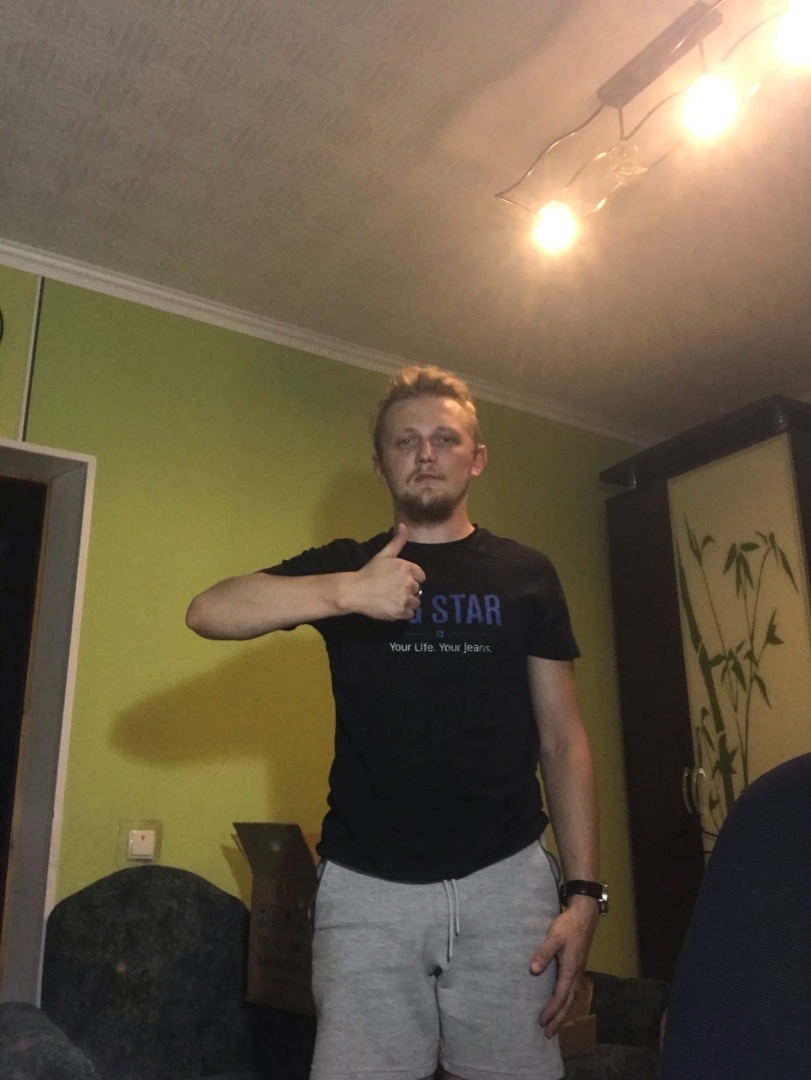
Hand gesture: like